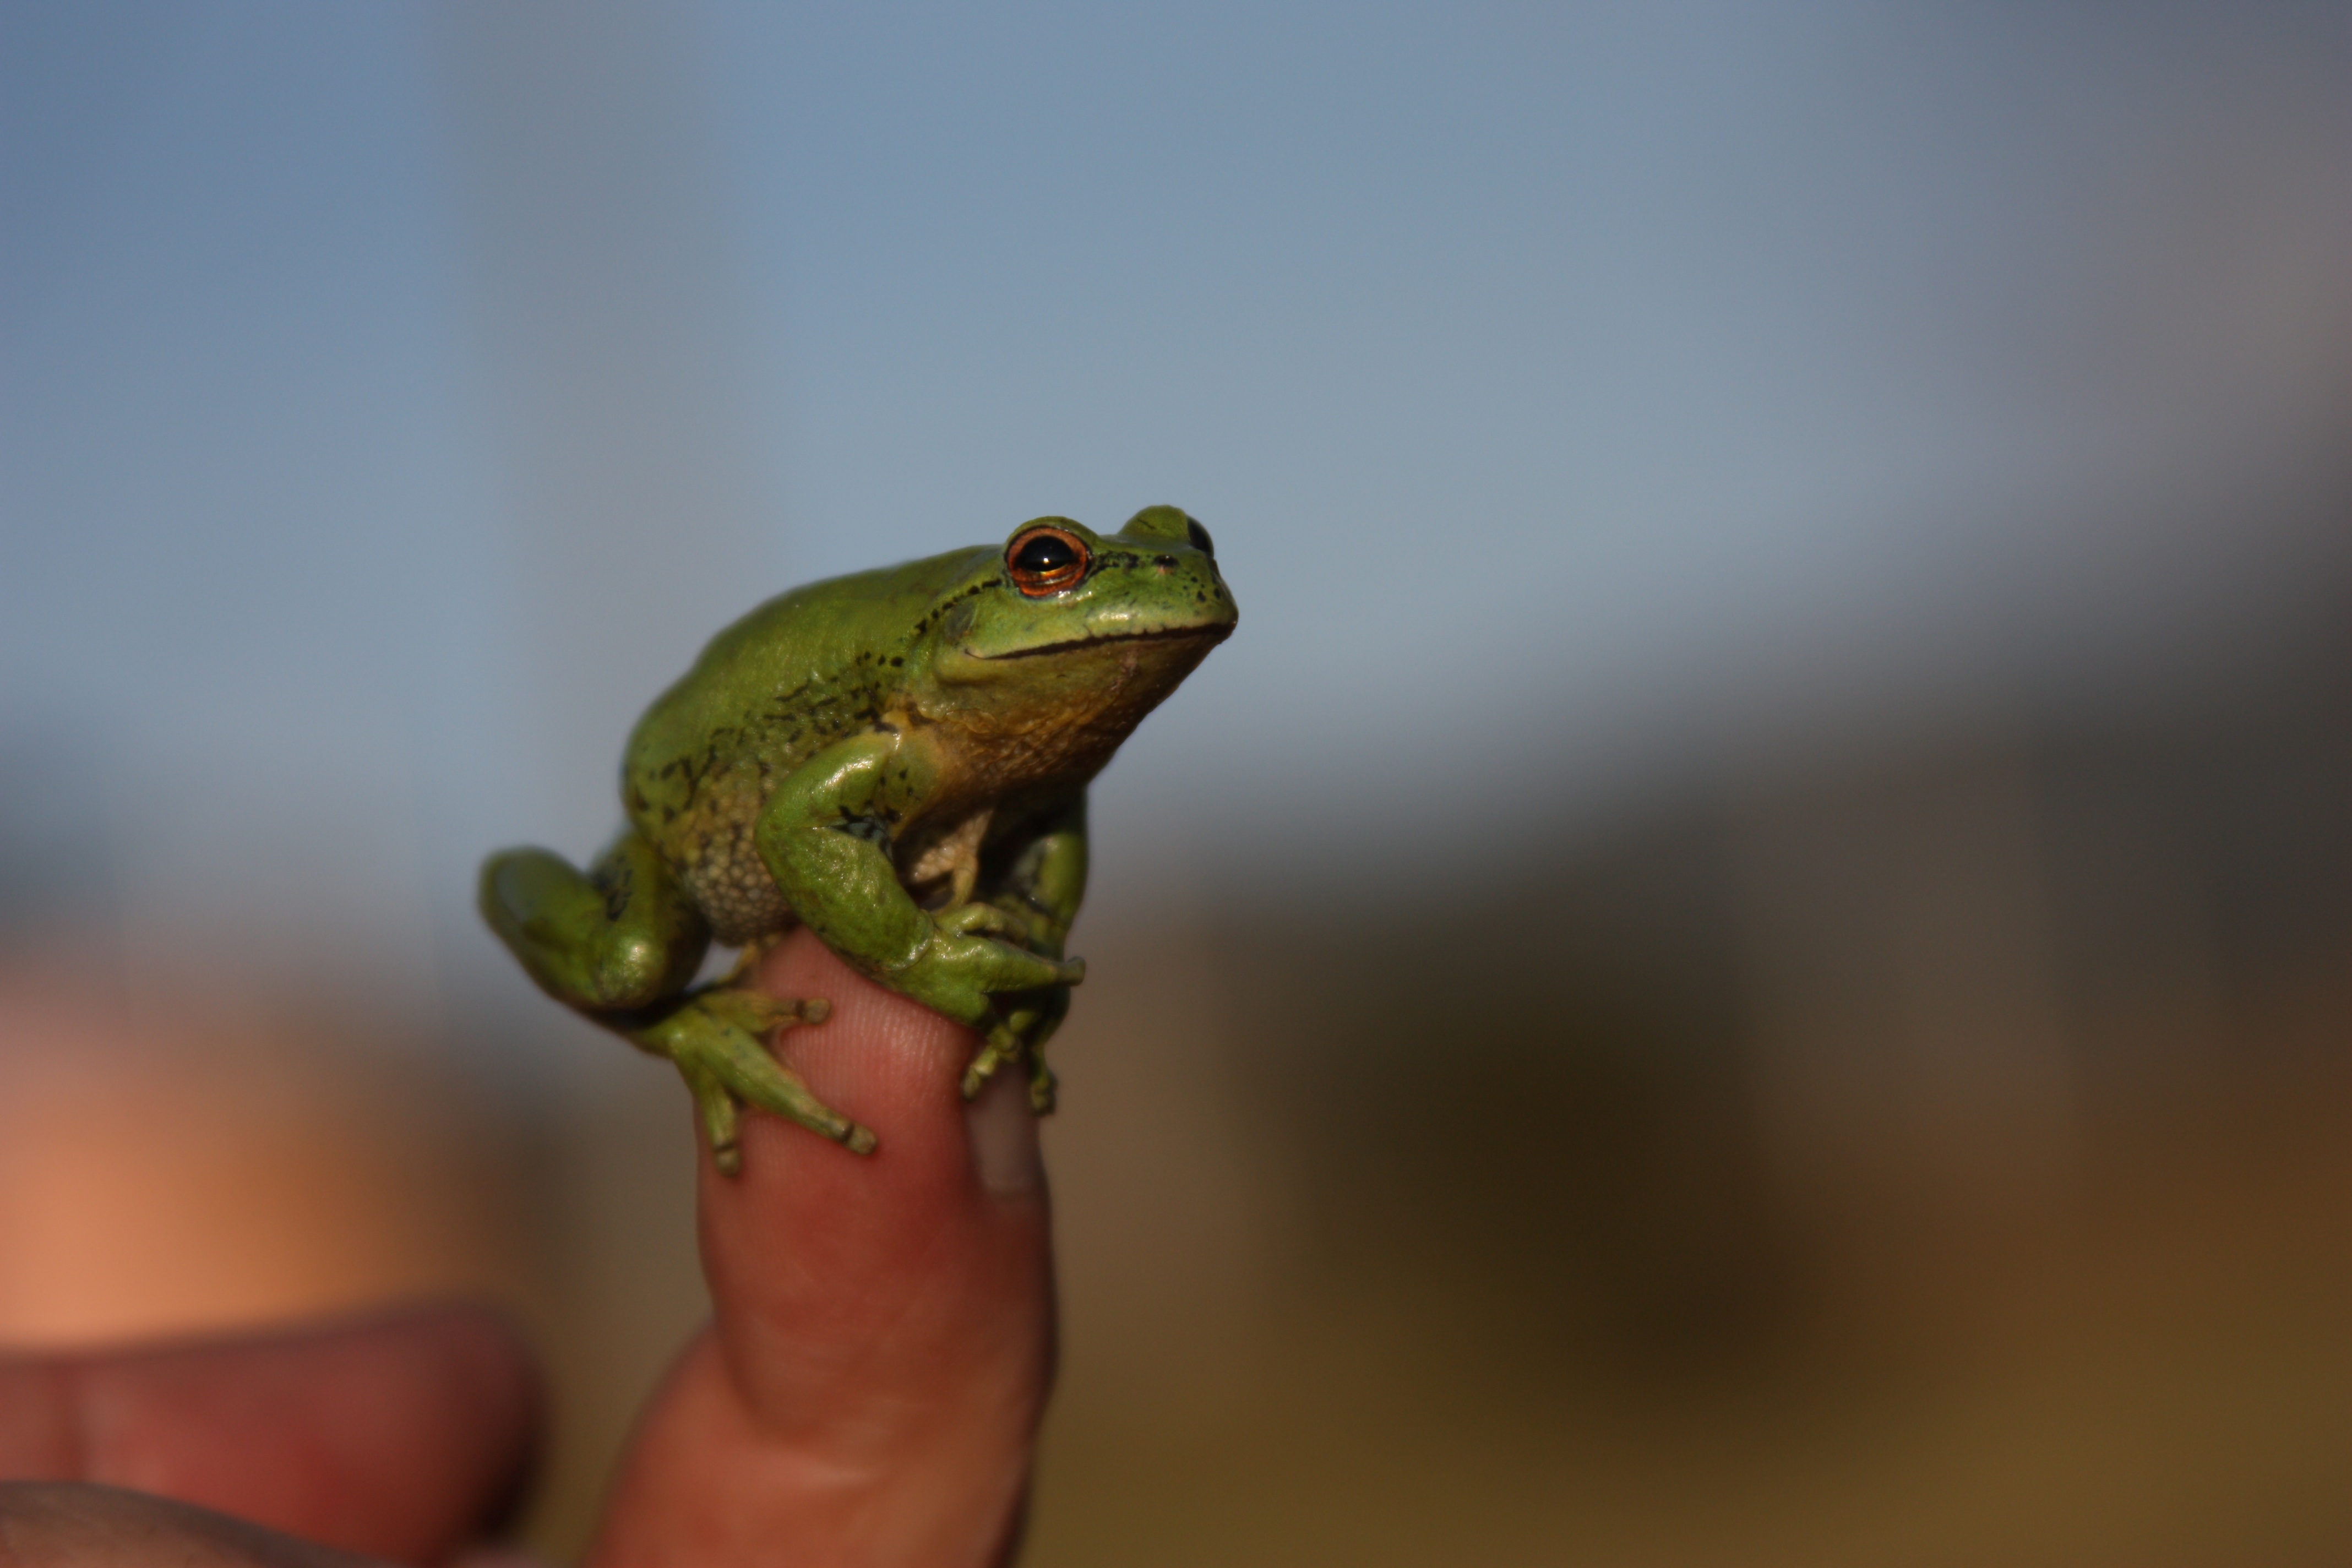
wildlife, wild, finger, green, small, frog, amphibian, fauna, tree frog, close up, vertebrate, size, macro photography, ranidae